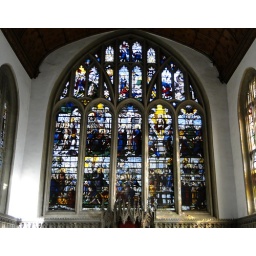
Chapel - east window by Bernard van Linge, 1622